Saint Cydroine Church

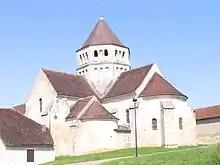

The Saint Cydroine Church is a Romanesque church dating from the eleventh and twelfth centuries.